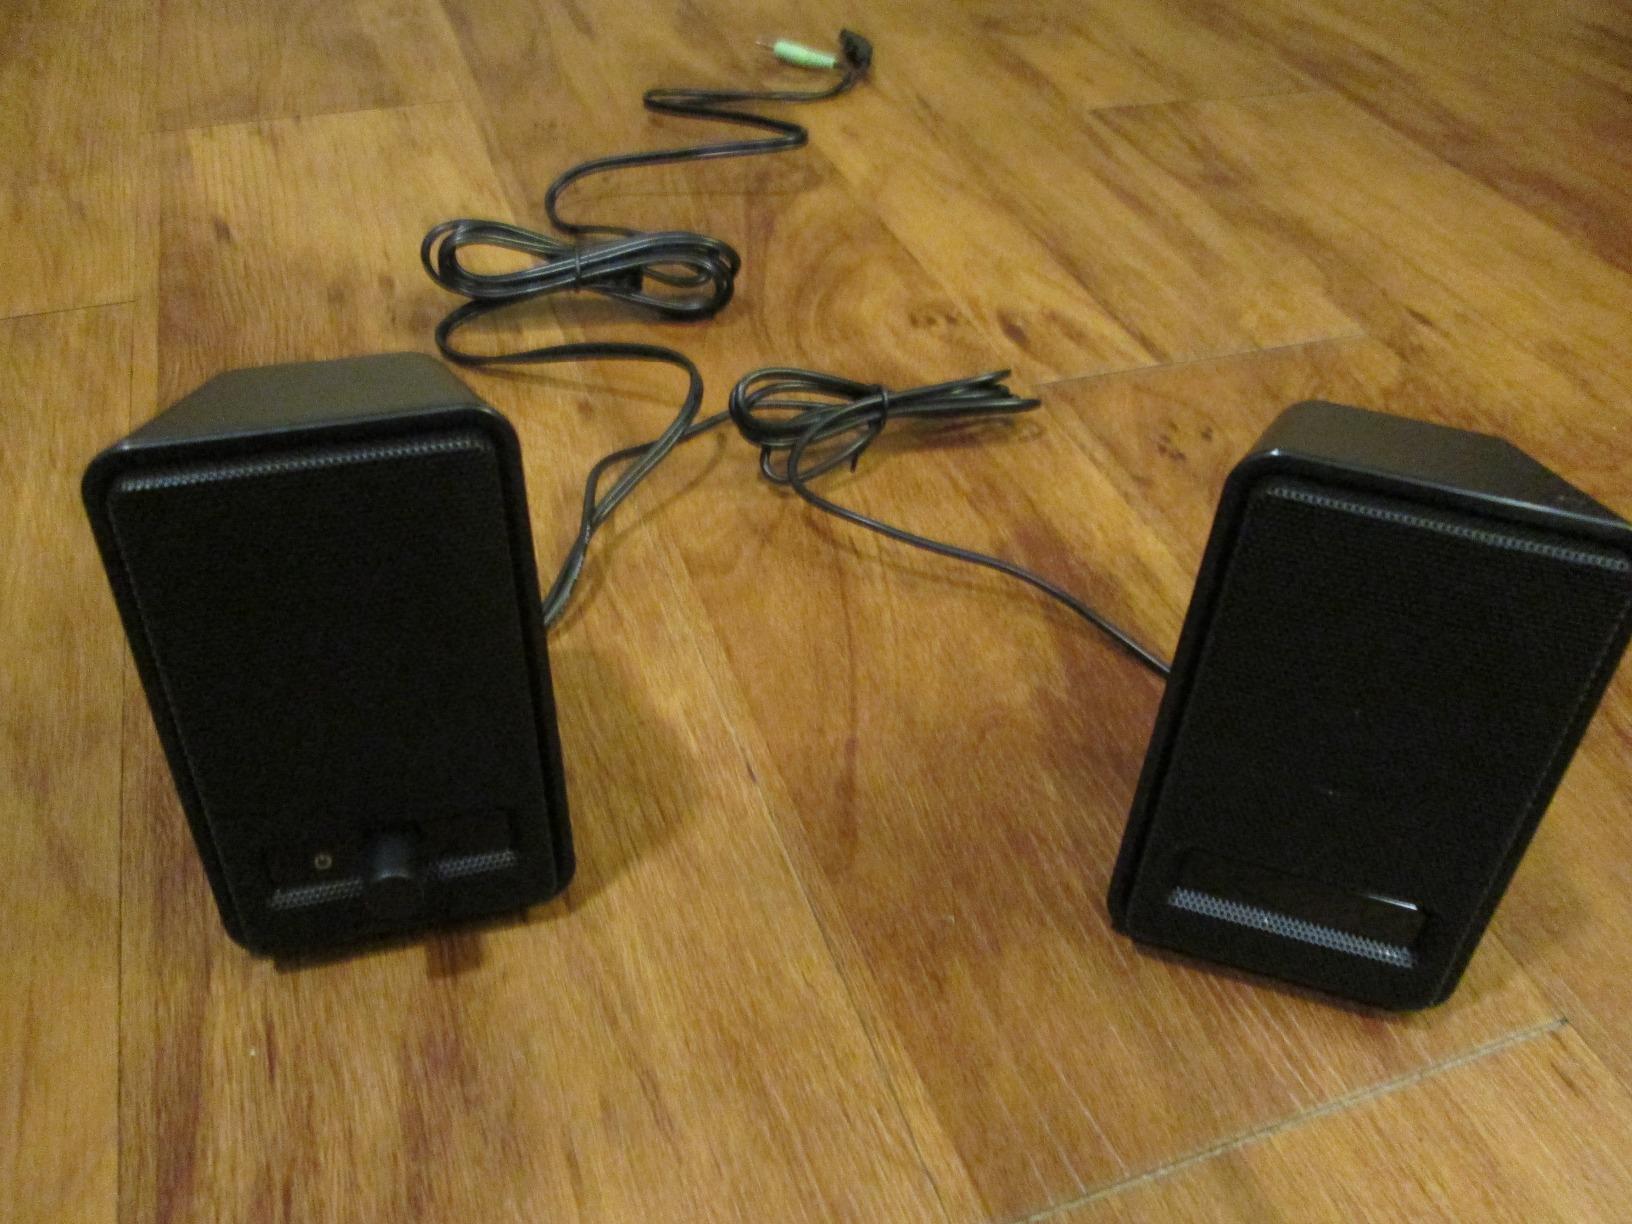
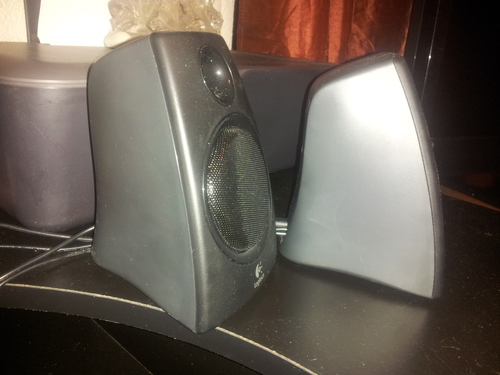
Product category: speaker
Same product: no